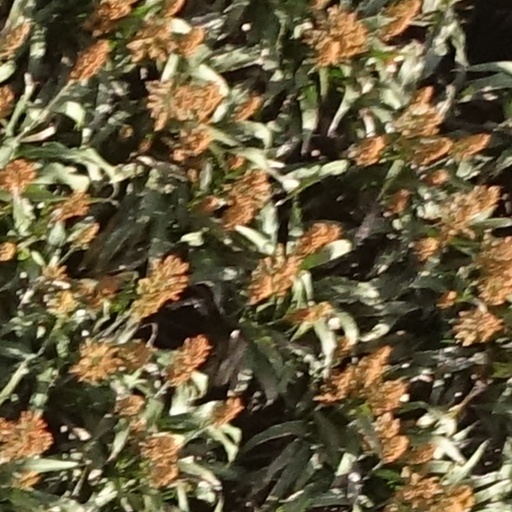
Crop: sorghum